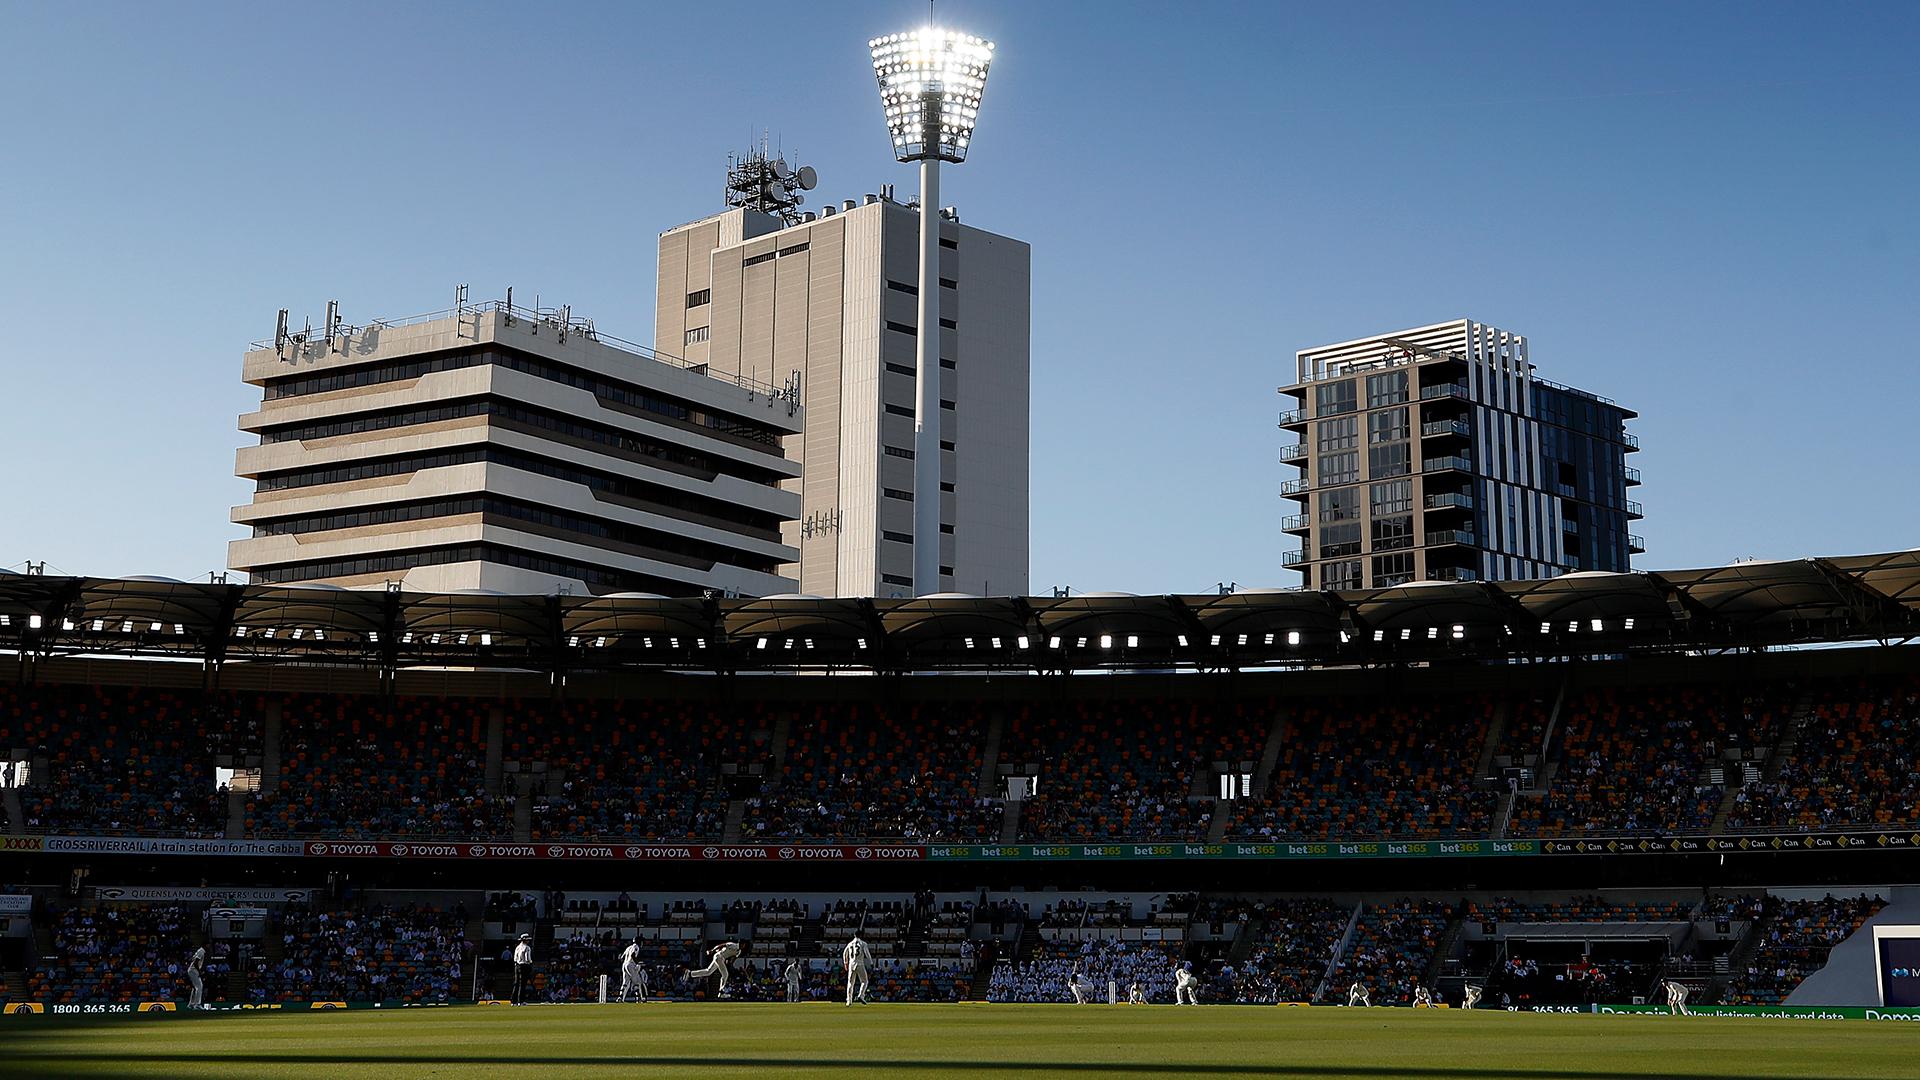
dubai, sky, building, light, lighting, tower block, urban design, city, metropolitan area, player, metropolis, grass, crowd, facade, skyscraper, competition event, condominium, championship, tournament, cityscape, fan, tower, street light, sport venue, team sport, mixed use, ball game, sports, downtown, stadium, commercial building, arena, headquarters, sportswear, sports uniform, apartment, skyline, public event, corporate headquarters, leisure, audience